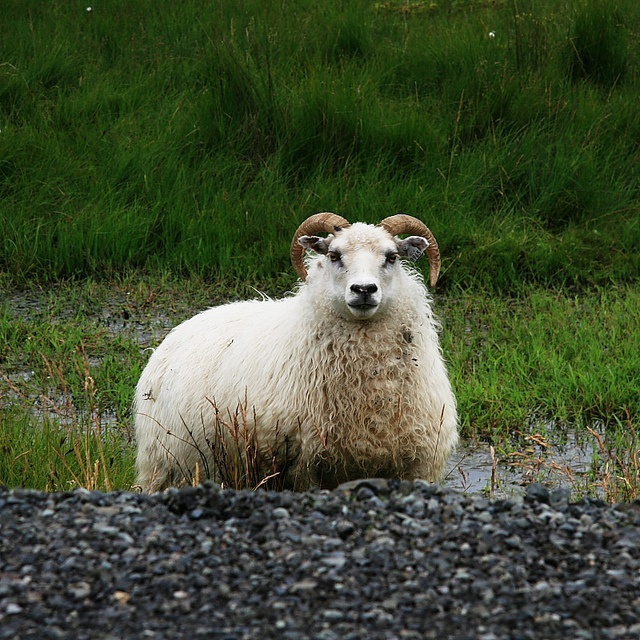
A long horn sheep standing next to a pile or rocks.
White ram laying down on a bed of rocks by a hill.
A ram with horns pauses in a field.
A large mountain goat with a thick coat of hair.
an image of a ram in the wilderness that is staring